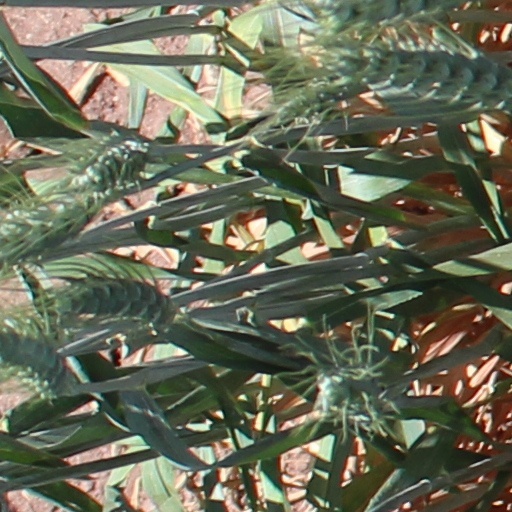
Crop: wheat